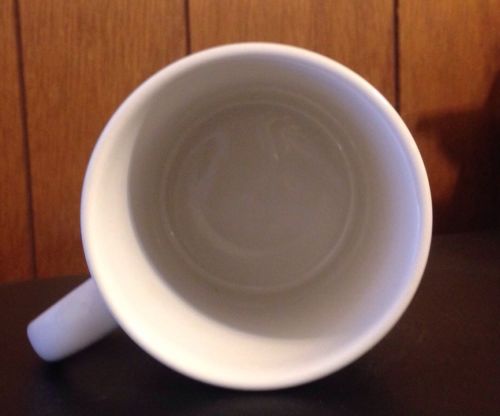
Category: mug